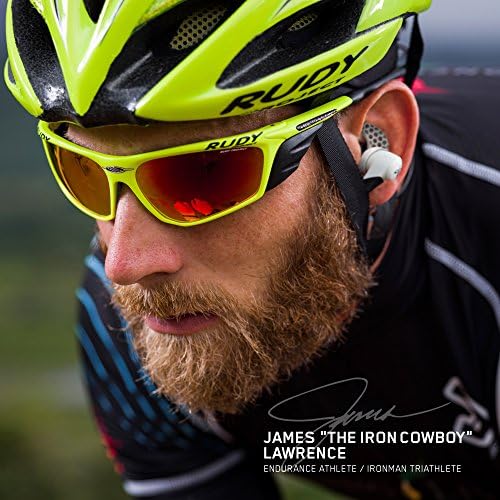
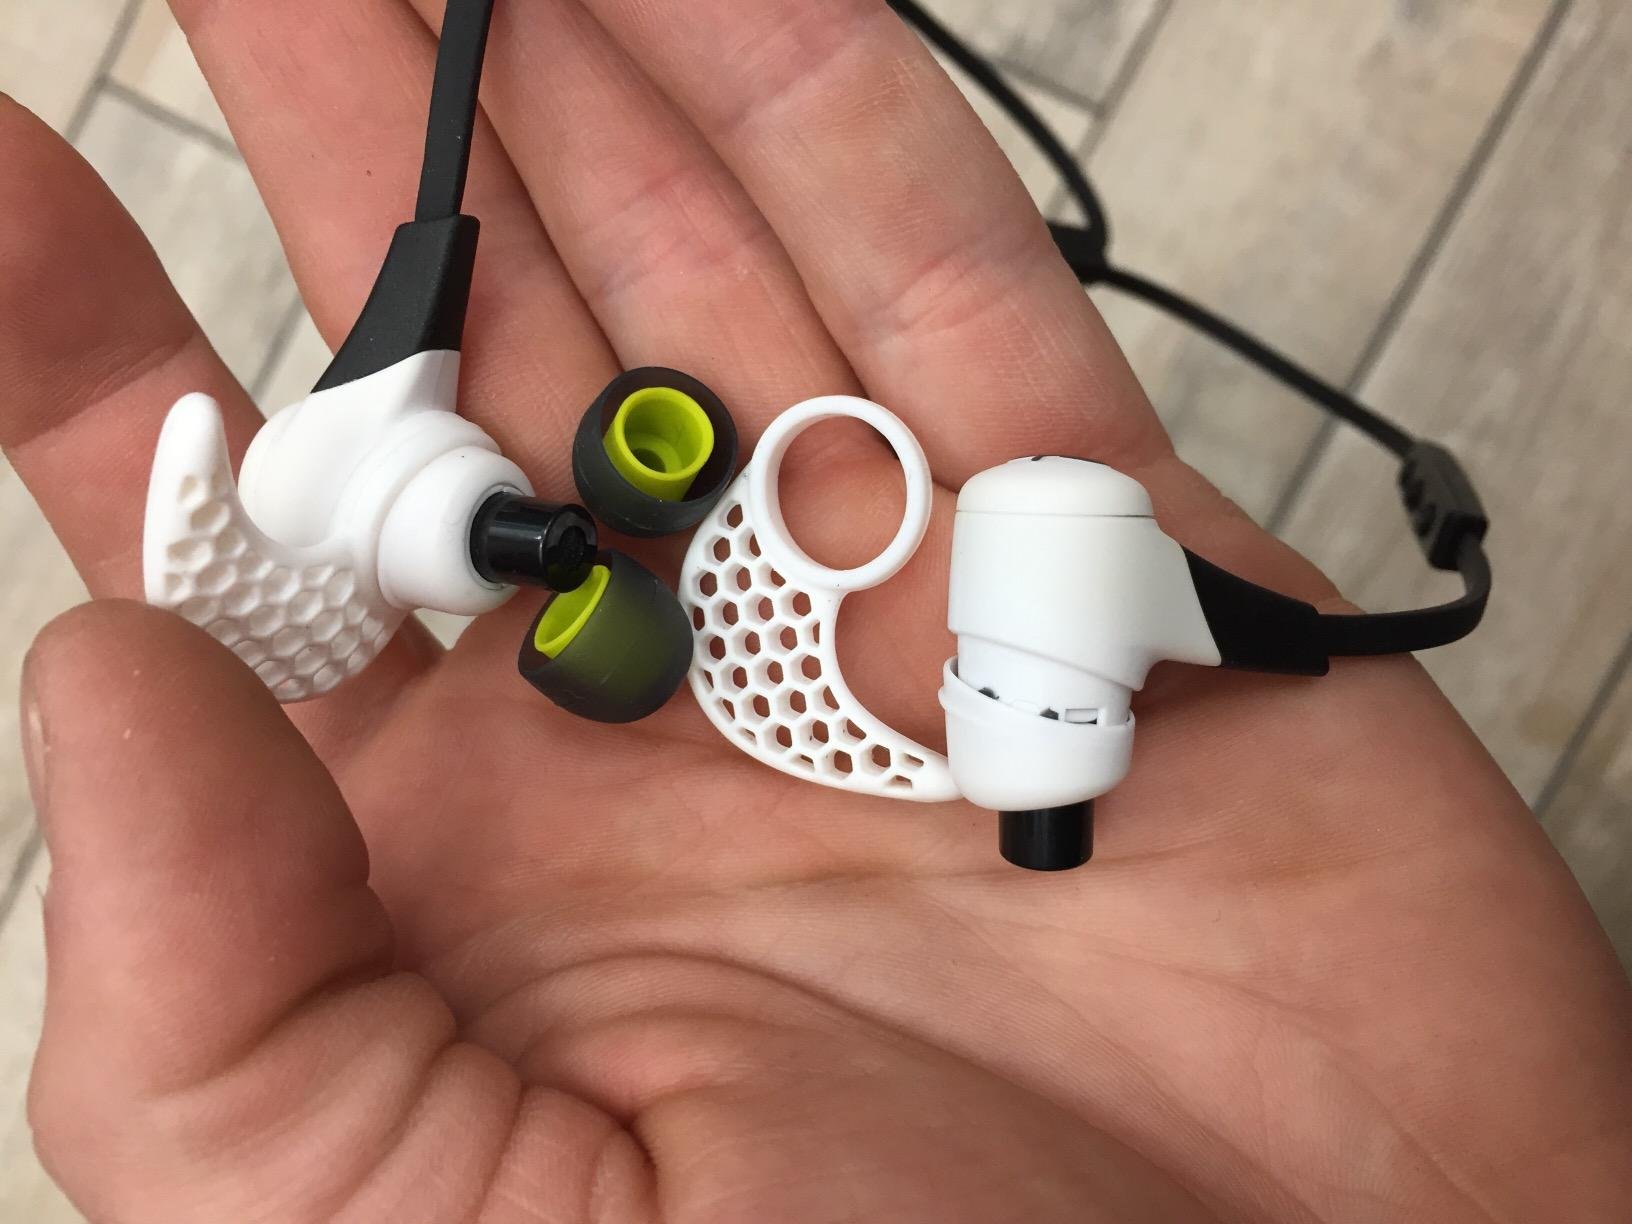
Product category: headphones
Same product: yes